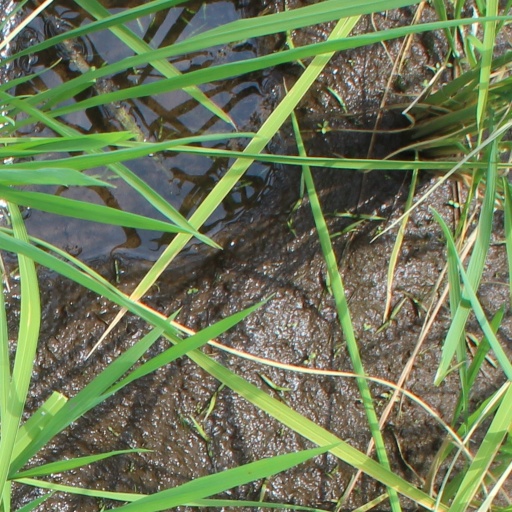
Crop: rice